Hollywood Monsters (video game)

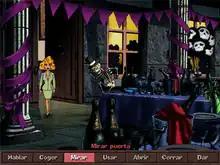
As Sue, the player highlights the "Look" option and the manor door.

"Hollywood Monsters" is a graphic adventure game in which the player collects items, converses with non-player characters and solves puzzles. The player maneuvers the player character through the game world via a point-and-click interface, mousing over the screen and selecting hotspots with which to interact. At the bottom of the screen, a pop-up menu allows the player to pick one of seven actions, including "Talk" and "Look", and mouse over an appropriate hotspot, such as a door or character. This creates a verb-noun combination in the message line at the bottom of the screen; "Look door" or "Talk Joseph", for example. The player may then execute the action with a button press. As an example, executing "Talk Joseph" will begin a dialogue tree. An eighth action—"Go", for moving the player character—is automatically enabled when no other action is chosen.